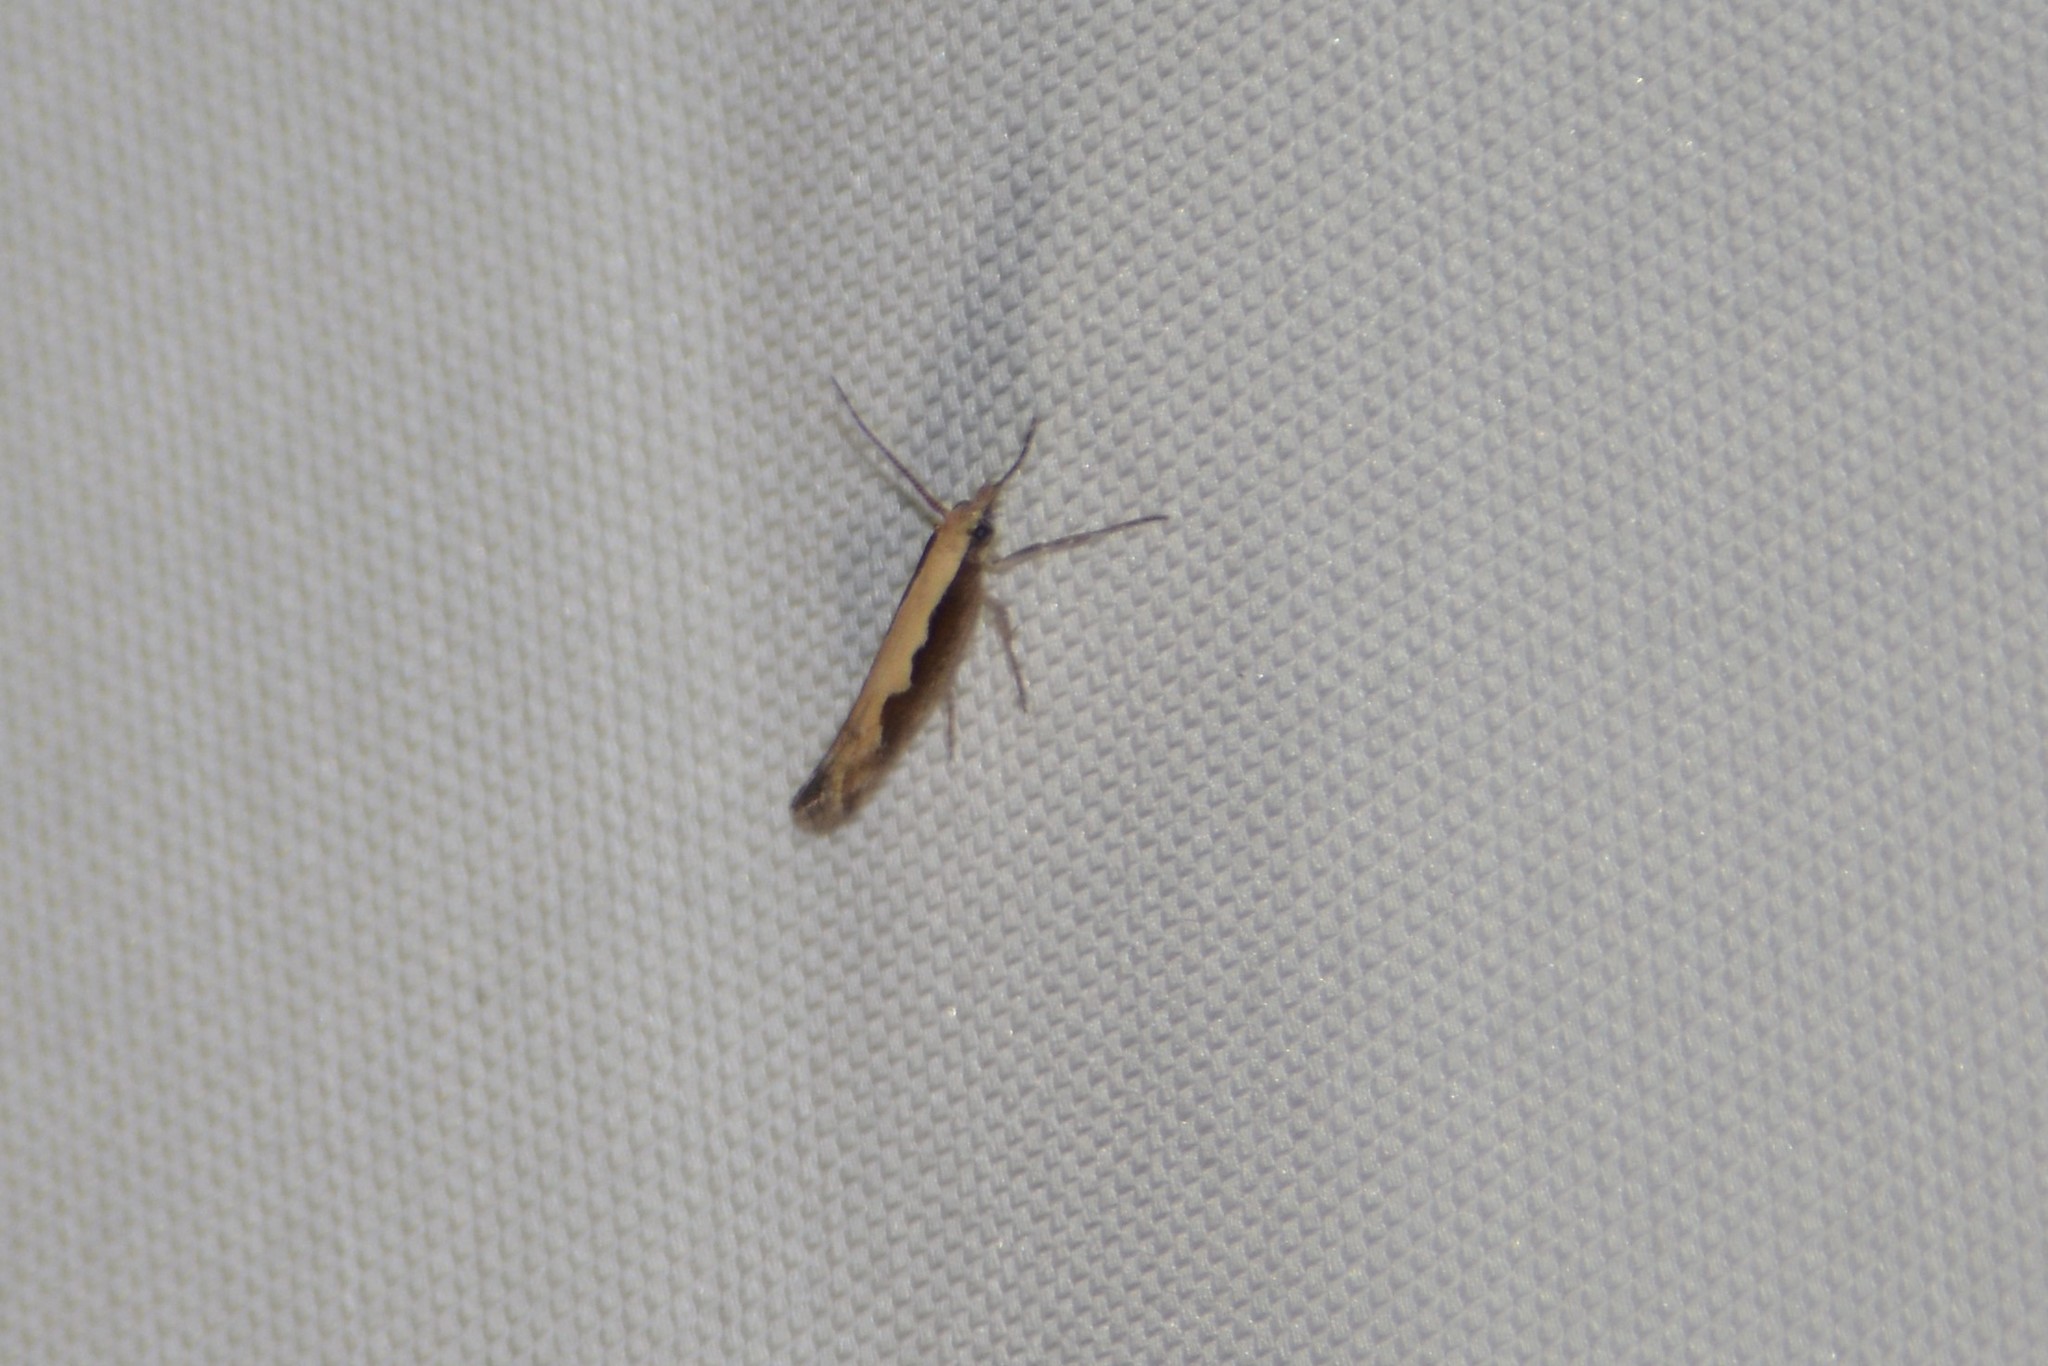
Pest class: diamondback_moth